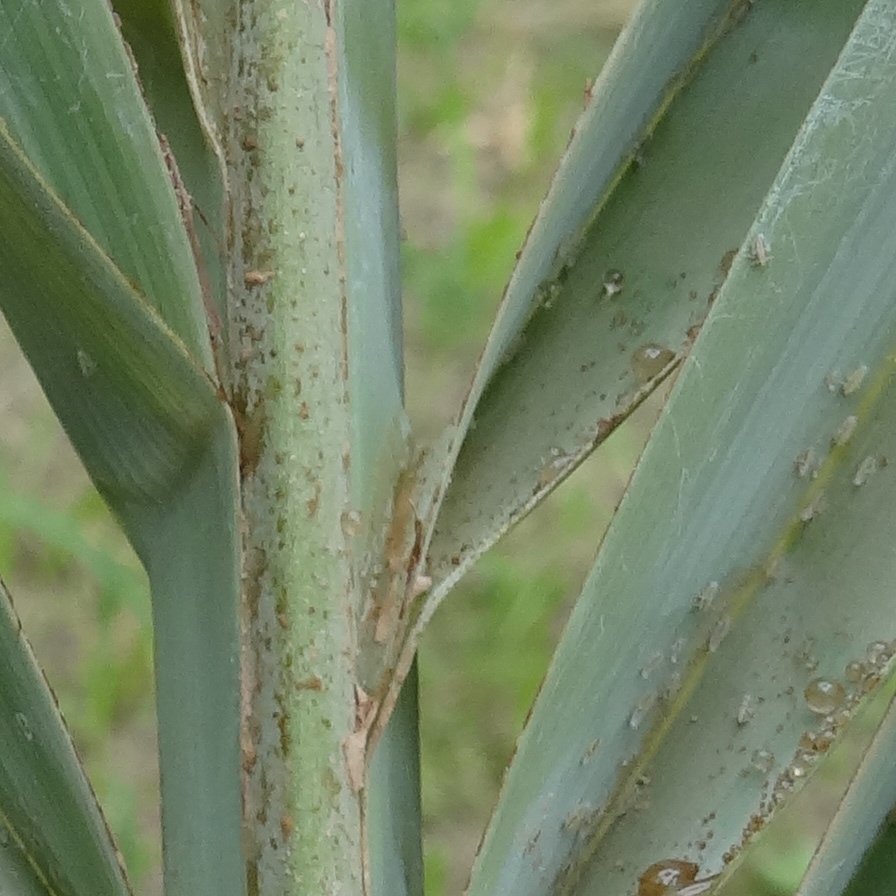
Label: Dubas